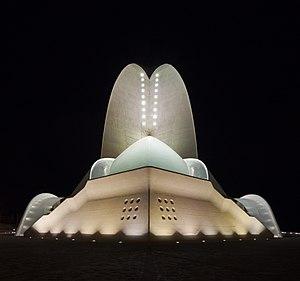
L'auditorium de Tenerife, aux îles Canaries, illuminé la nuit.